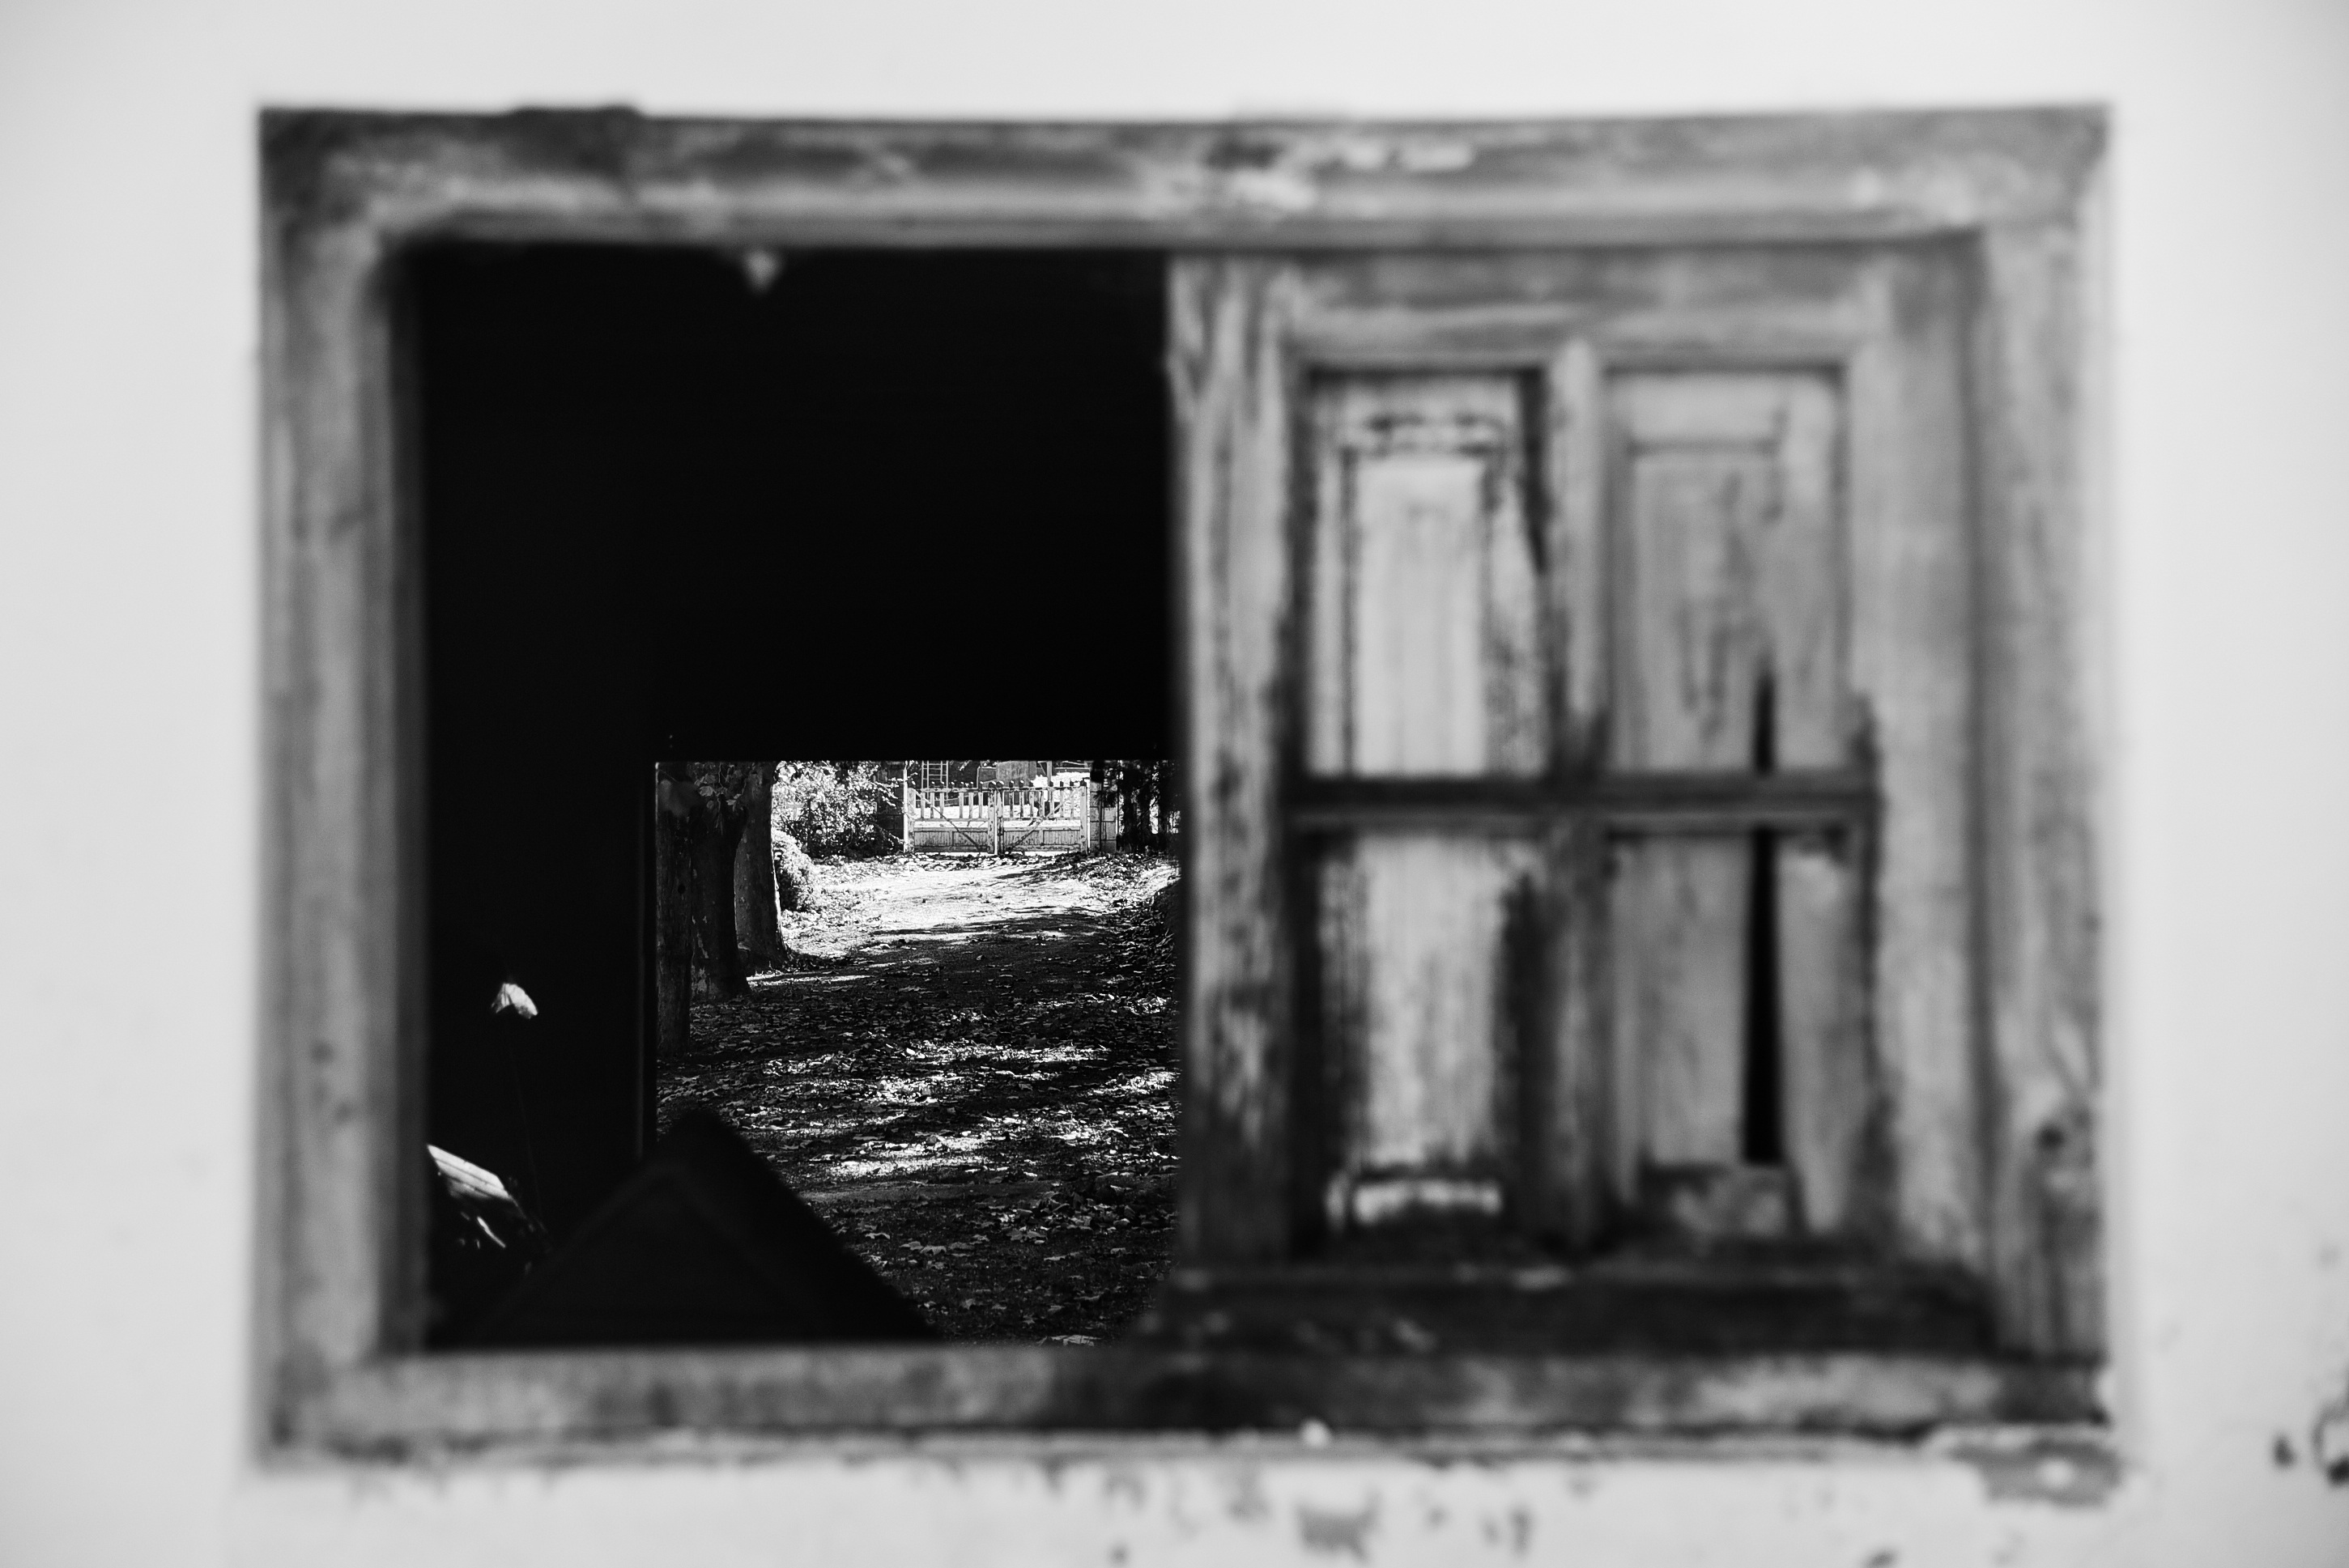
black and white, window, old, black, monochrome, black white, sketch, drawing, picture frame, monochrome photography